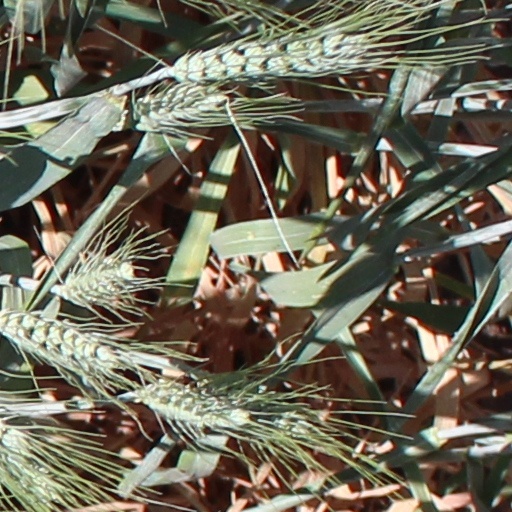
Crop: wheat